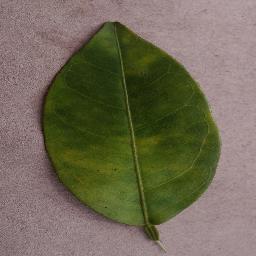
Label: Orange___Haunglongbing_(Citrus_greening)